Oscar W. Neale

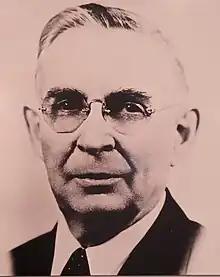
Photo of Oscar W. Neale displayed in the Oscar W. Neale Residence Hall at the University of Wisconsin-Stevens Point.

Oscar William Neale was a member of the Wisconsin State Senate.